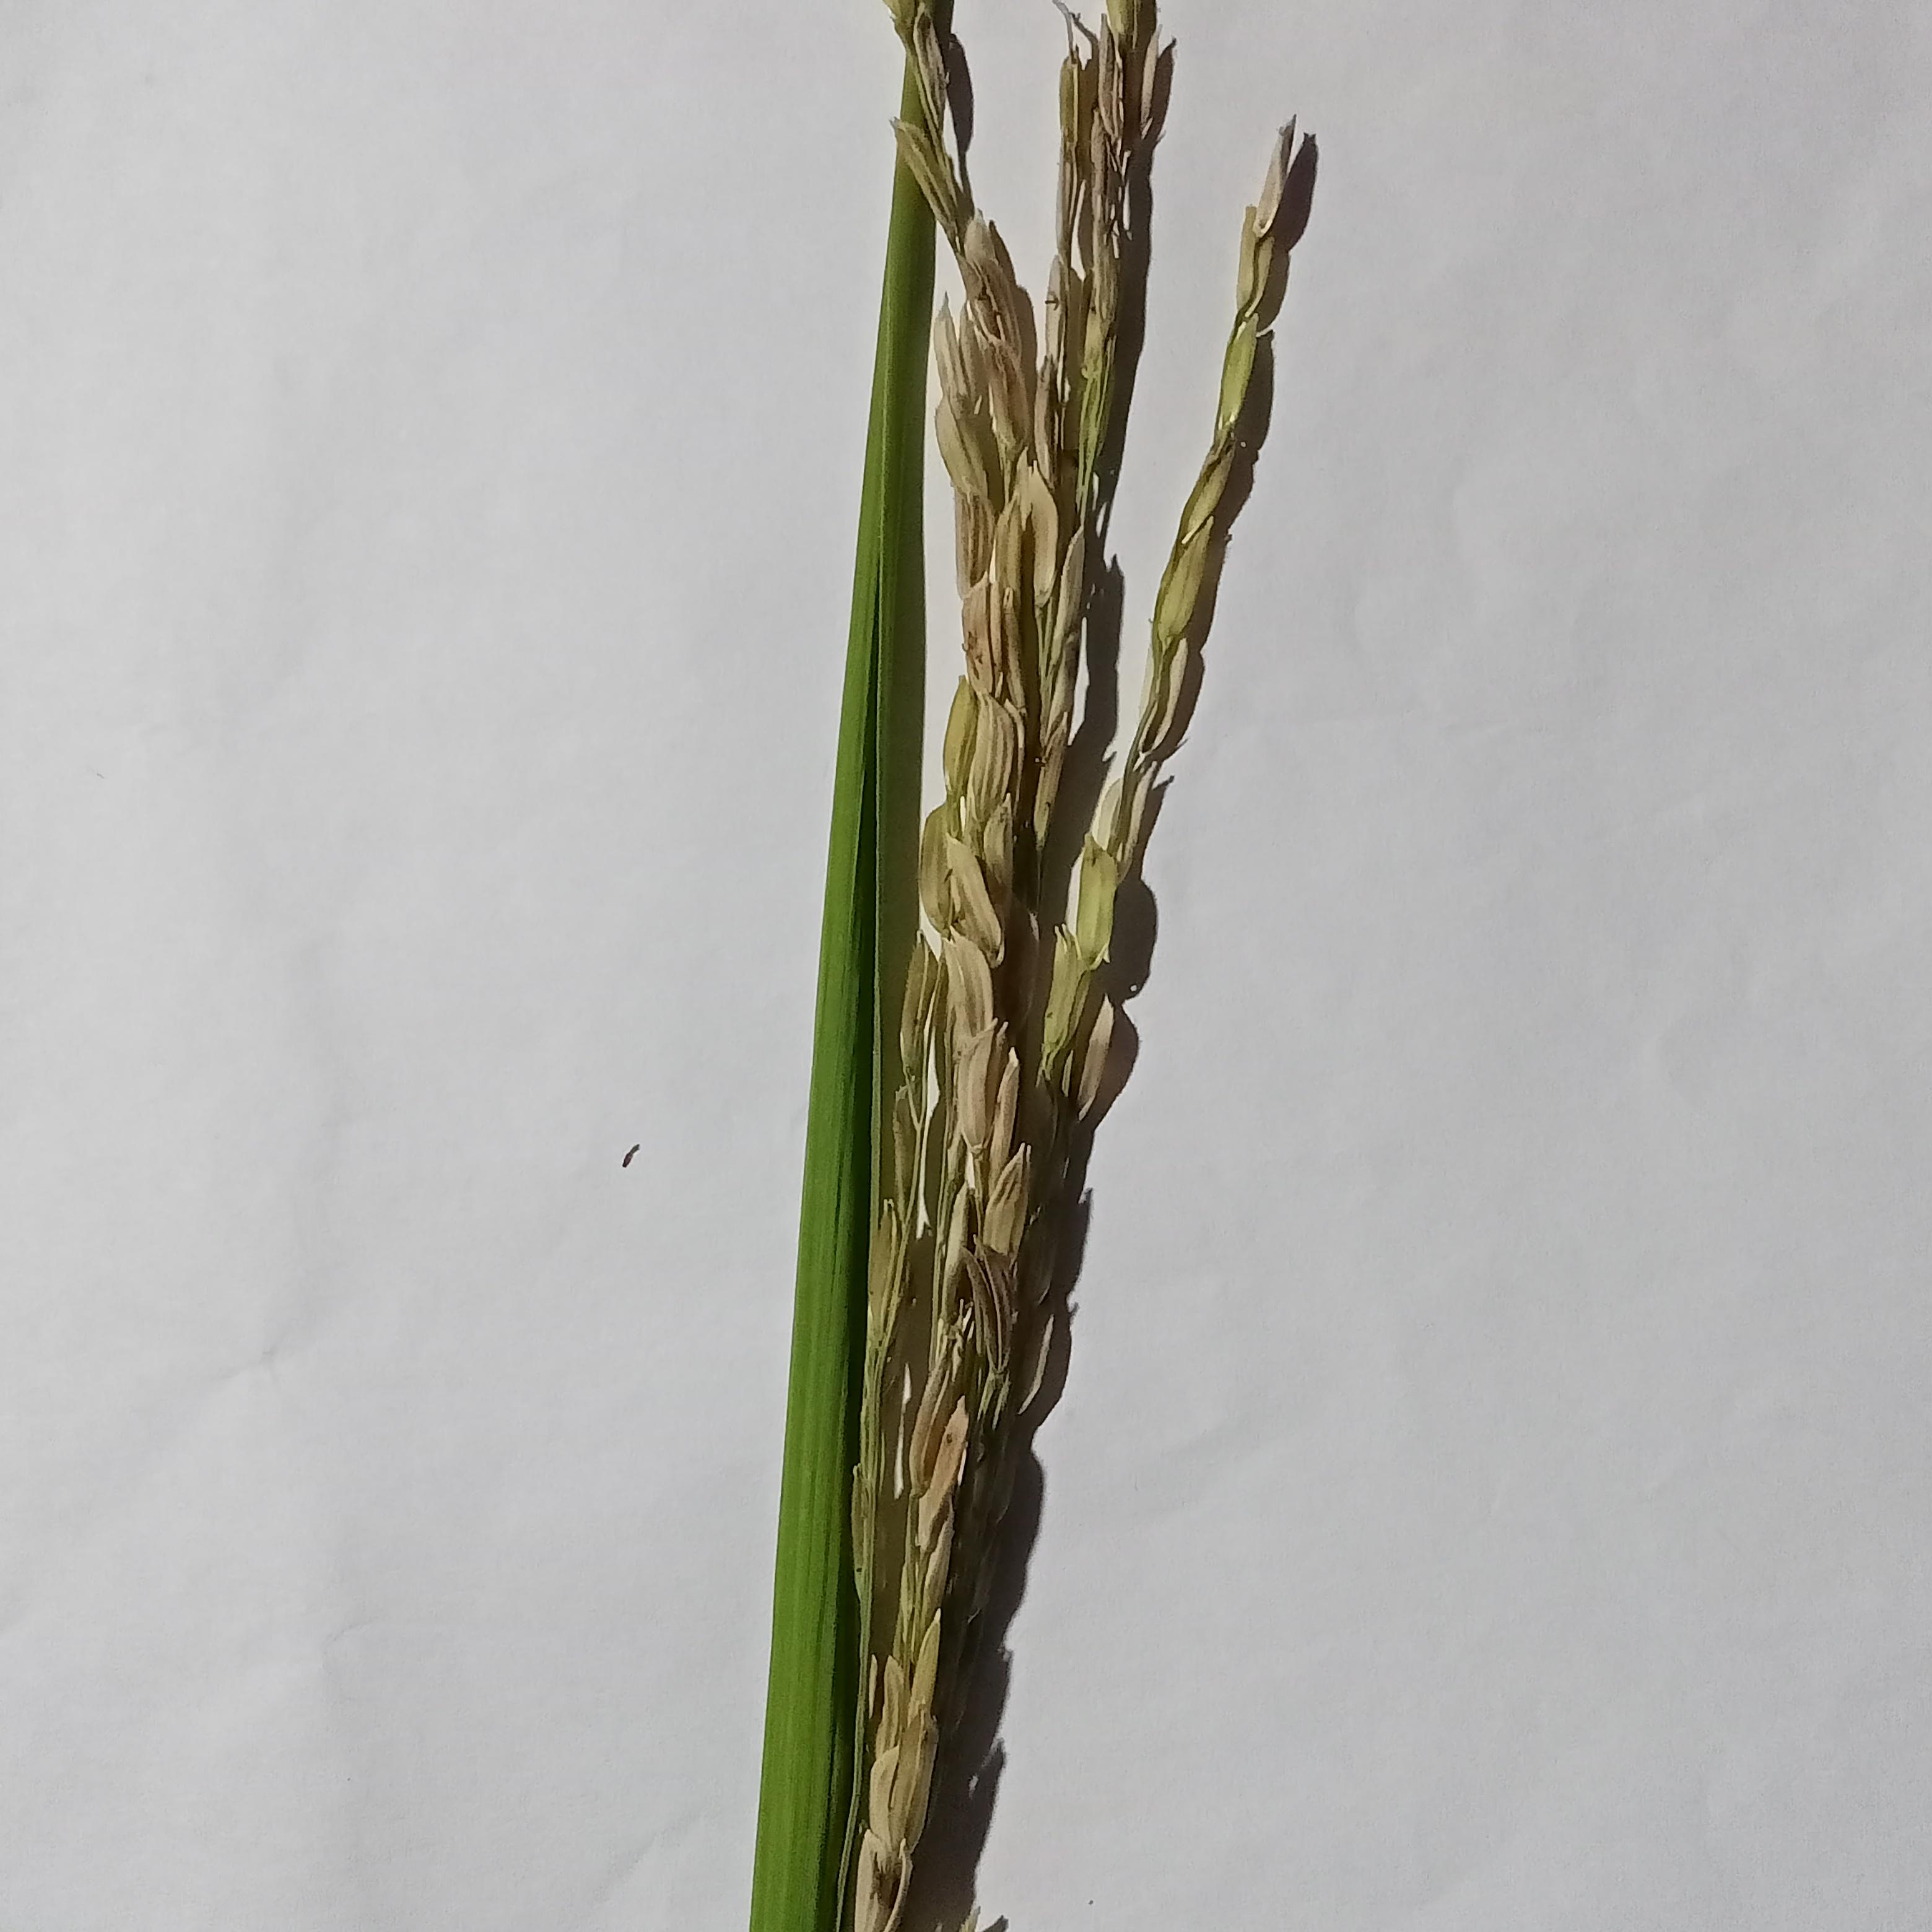
Label: Rice___Neck_Blast